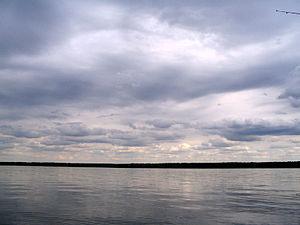
La Svapa est une rivière de Russie et un affluent de la Seïm, dans le bassin hydrographique du Dniepr, par la Desna.